Soviet Union–United States relations

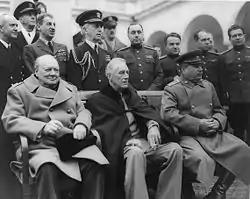
U.K. Prime Minister Winston Churchill, U.S. President Franklin D. Roosevelt, and Soviet leader Joseph Stalin in Yalta, Crimea, Russian SFSR, Soviet Union in February 1945. The results of the meeting shaped the world order for the next half-century up until the Revolutions of 1989, which culminated in the end of Soviet rule in the USSR's Central and Eastern European satellite states, eventually resulting in the dissolution and subsequent collapse of the Soviet Union in 1991.

Relations between the Soviet Union and the United States were fully established in 1933 as the succeeding bilateral ties to those between the Russian Empire and the United States, which lasted from 1809 until 1917; they were also the predecessor to the current bilateral ties between the Russian Federation and the United States that began in 1992 after the end of the Cold War.